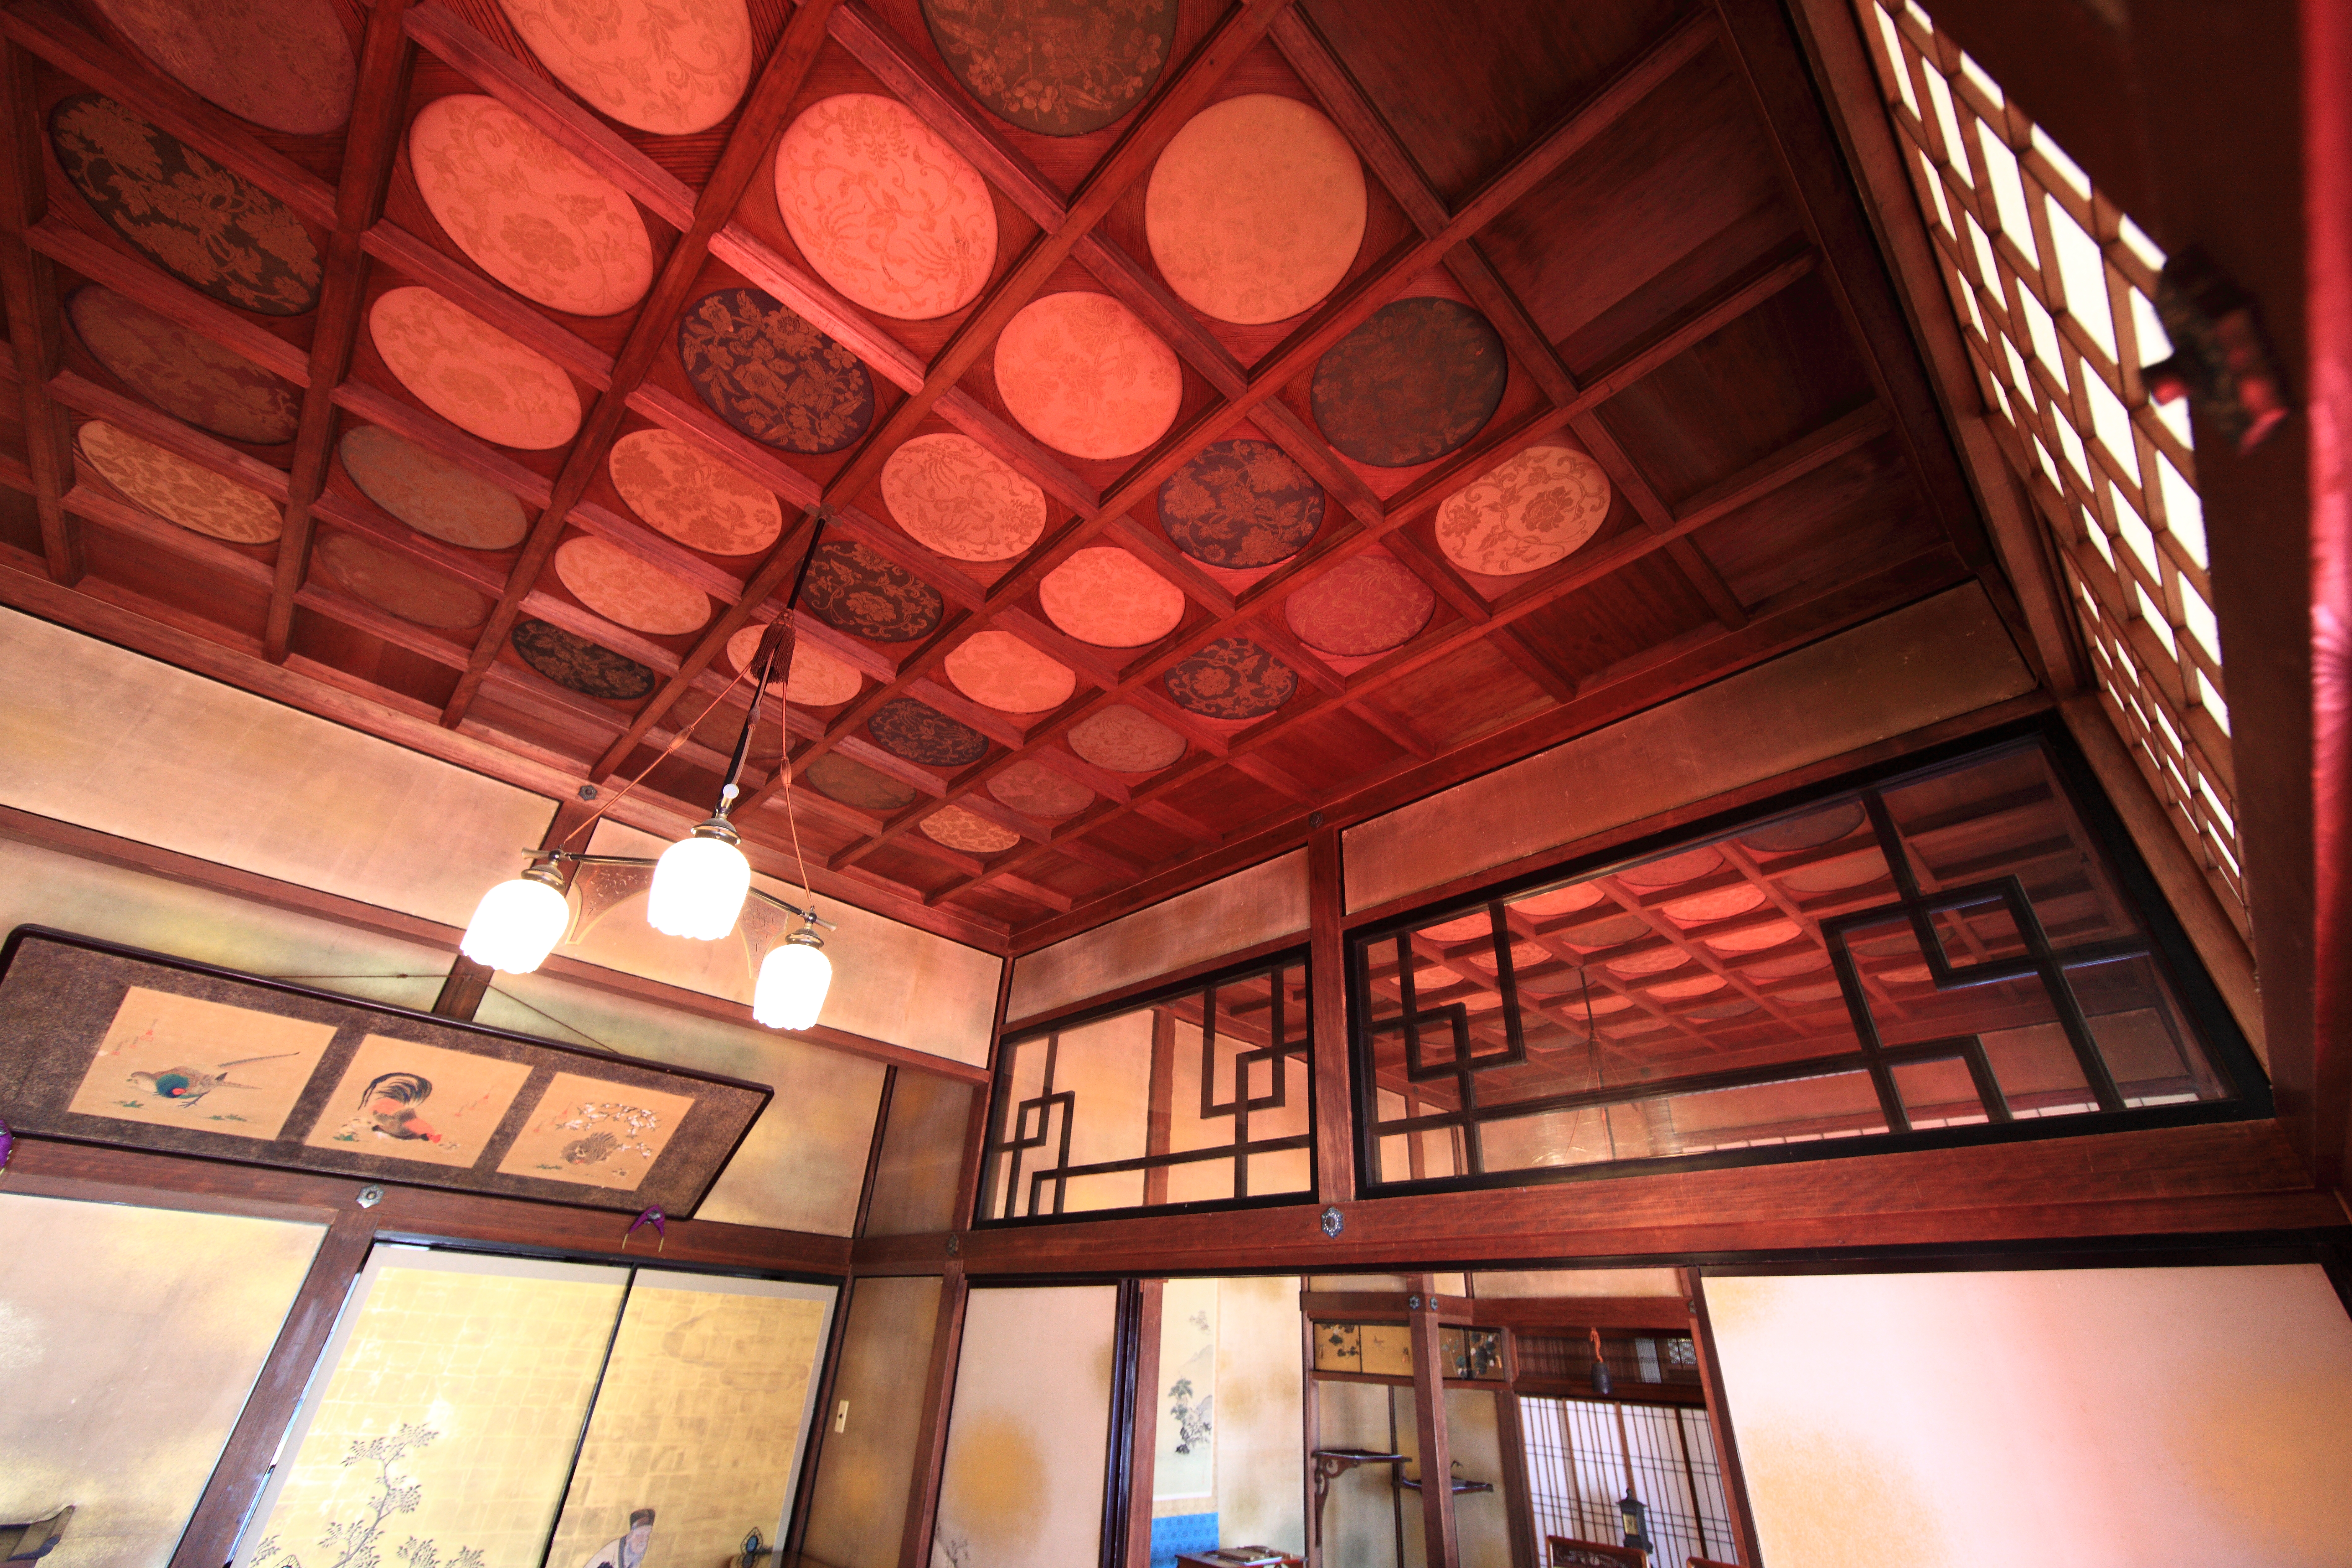
light, architecture, house, interior, window, restaurant, old, home, ceiling, high, red, ancient, residence, lighting, interior design, design, japanese, 5d, style, hires, markii, traditional, hi, res, resolution, sliding, partition, daylighting